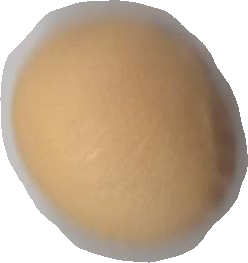
Variety: Grobogan